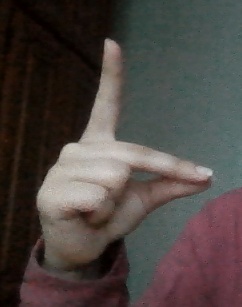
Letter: ta